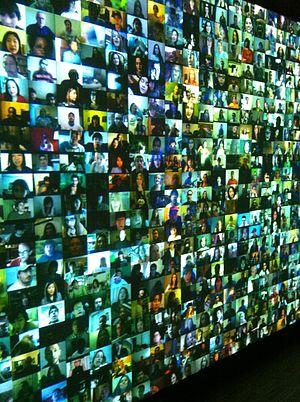
L'économie de la surveillance désigne le rôle économique grandissant des modes de surveillance de la population comme nouvelles sources de profit pour des secteurs variés de l'économie. À titre d'exemple, le secteur du courtage des données personnelles représente à lui seul un chiffre d'affaires annuel estimé en 2013 à 200 milliards de dollars aux États-Unis, soit près du triple du budget total annuel alloué par le gouvernement américain à ses services de renseignement.